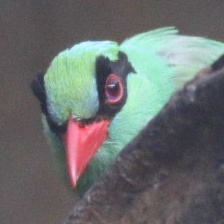
Species: GREEN MAGPIE
Scientific name: CISSA CHINENSIS
ImageNet parent category: magpie